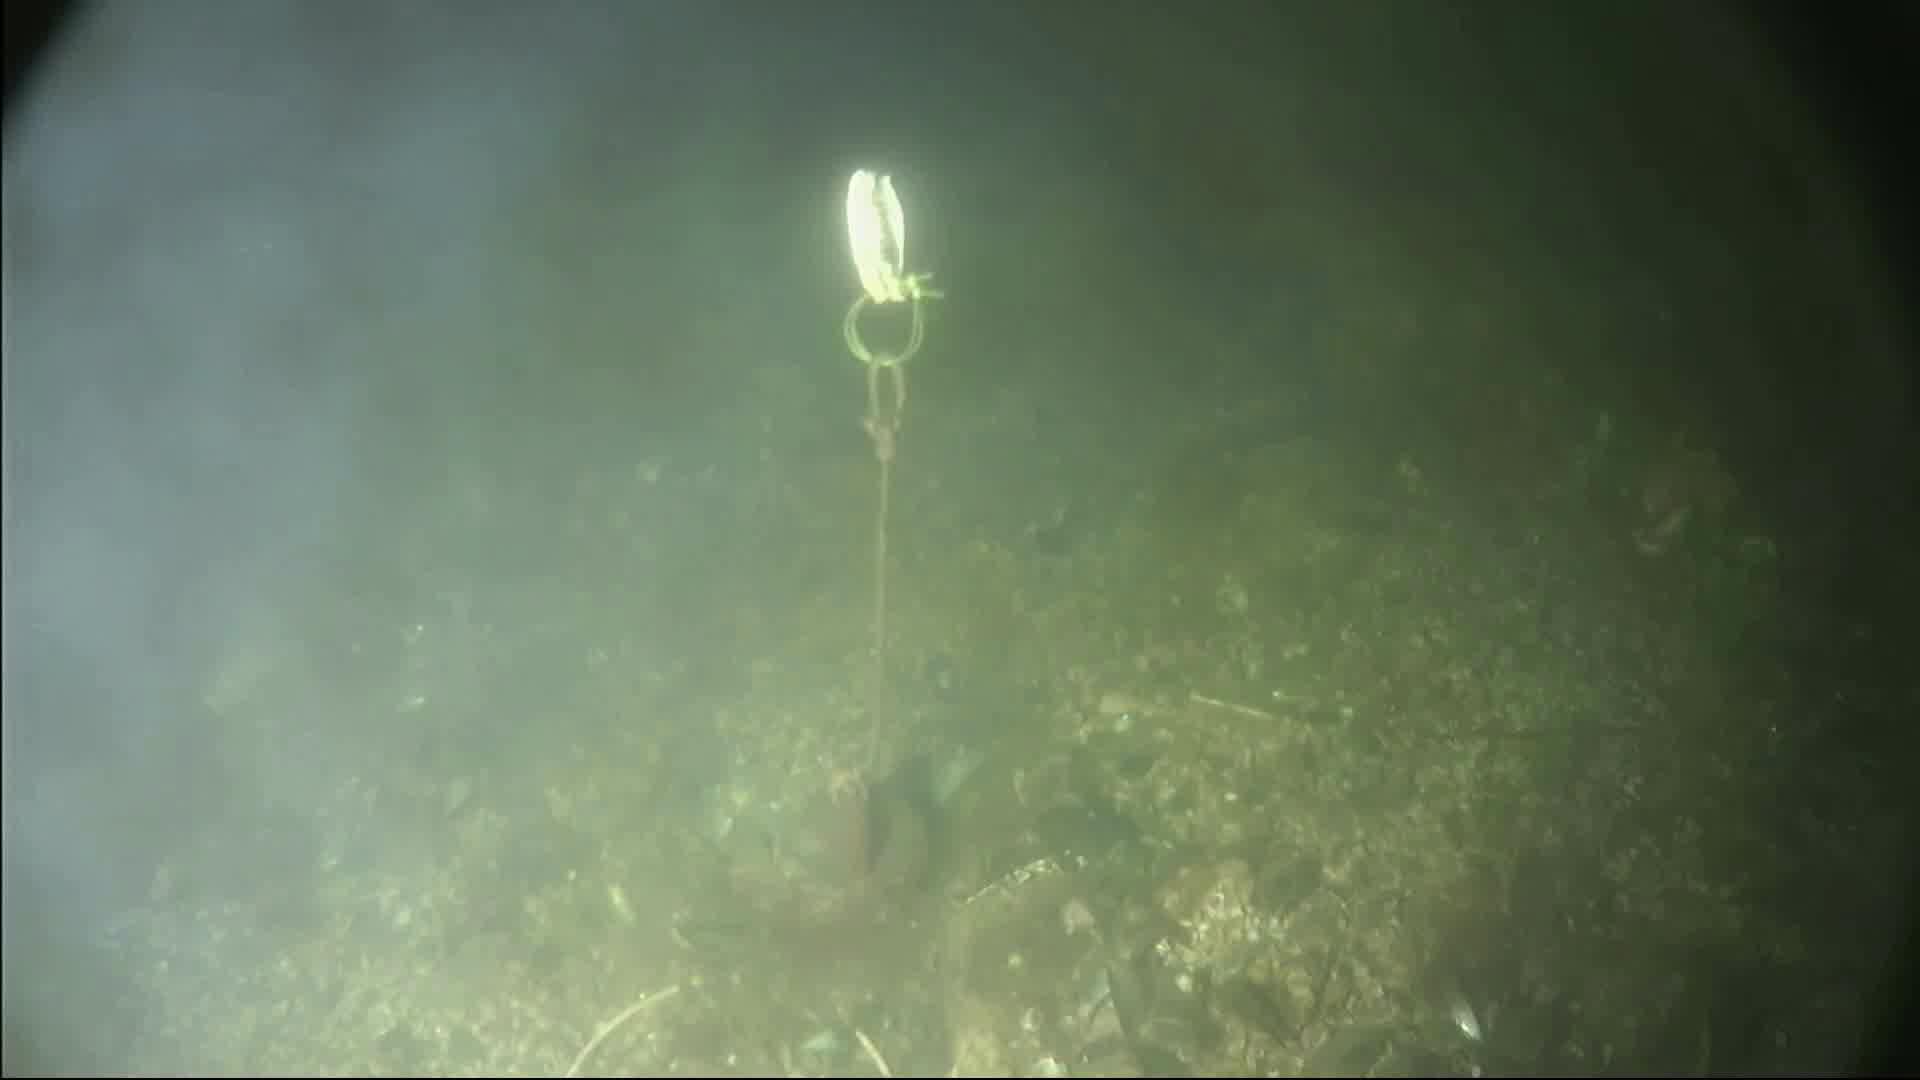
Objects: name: fish